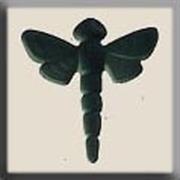
Mill Hill - Glass Treasures - 12285 Dragonfly Matte Olivine
Brand: Stitchers Corner Australia
Category: Arts & Entertainment > Hobbies & Creative Arts > Arts & Crafts > Art & Crafting Materials > Embellishments & Trims > Loose Stones > Glass Stones